Barbados–Canada relations

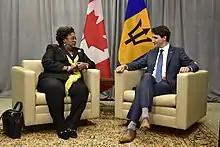
Bilatarel meeting between Prime Ministers Mia Mottley and Justin Trudeau, during the 2018 United Nations General Assembly

Around the time of the various colonies of Canada entering into the agreement for confederation, the powerful Barbados Agricultural Society, which was made up of influential Bajan plantation owners, put together a proposition for Barbados to take part in this Canadian confederation as well. The proposal was made to Sir Francis Hincks, but the deal did not proceed and Barbados' interest subsided. It was not until the 1950s, just prior to the country of Barbados negotiating independence from the United Kingdom, that yet another movement for establishing some form of political association with Canada was broached yet again, this time spurred by several Barbadian members of parliament. As part of Canada's 150th anniversary, and Barbados's 50th anniversary of independence, the Central Bank of Barbados produced a segment regarding relations with Canada. The related paper by the Central Bank of Barbados reviewed all aspects of relations between both nations including previous movement towards political union.